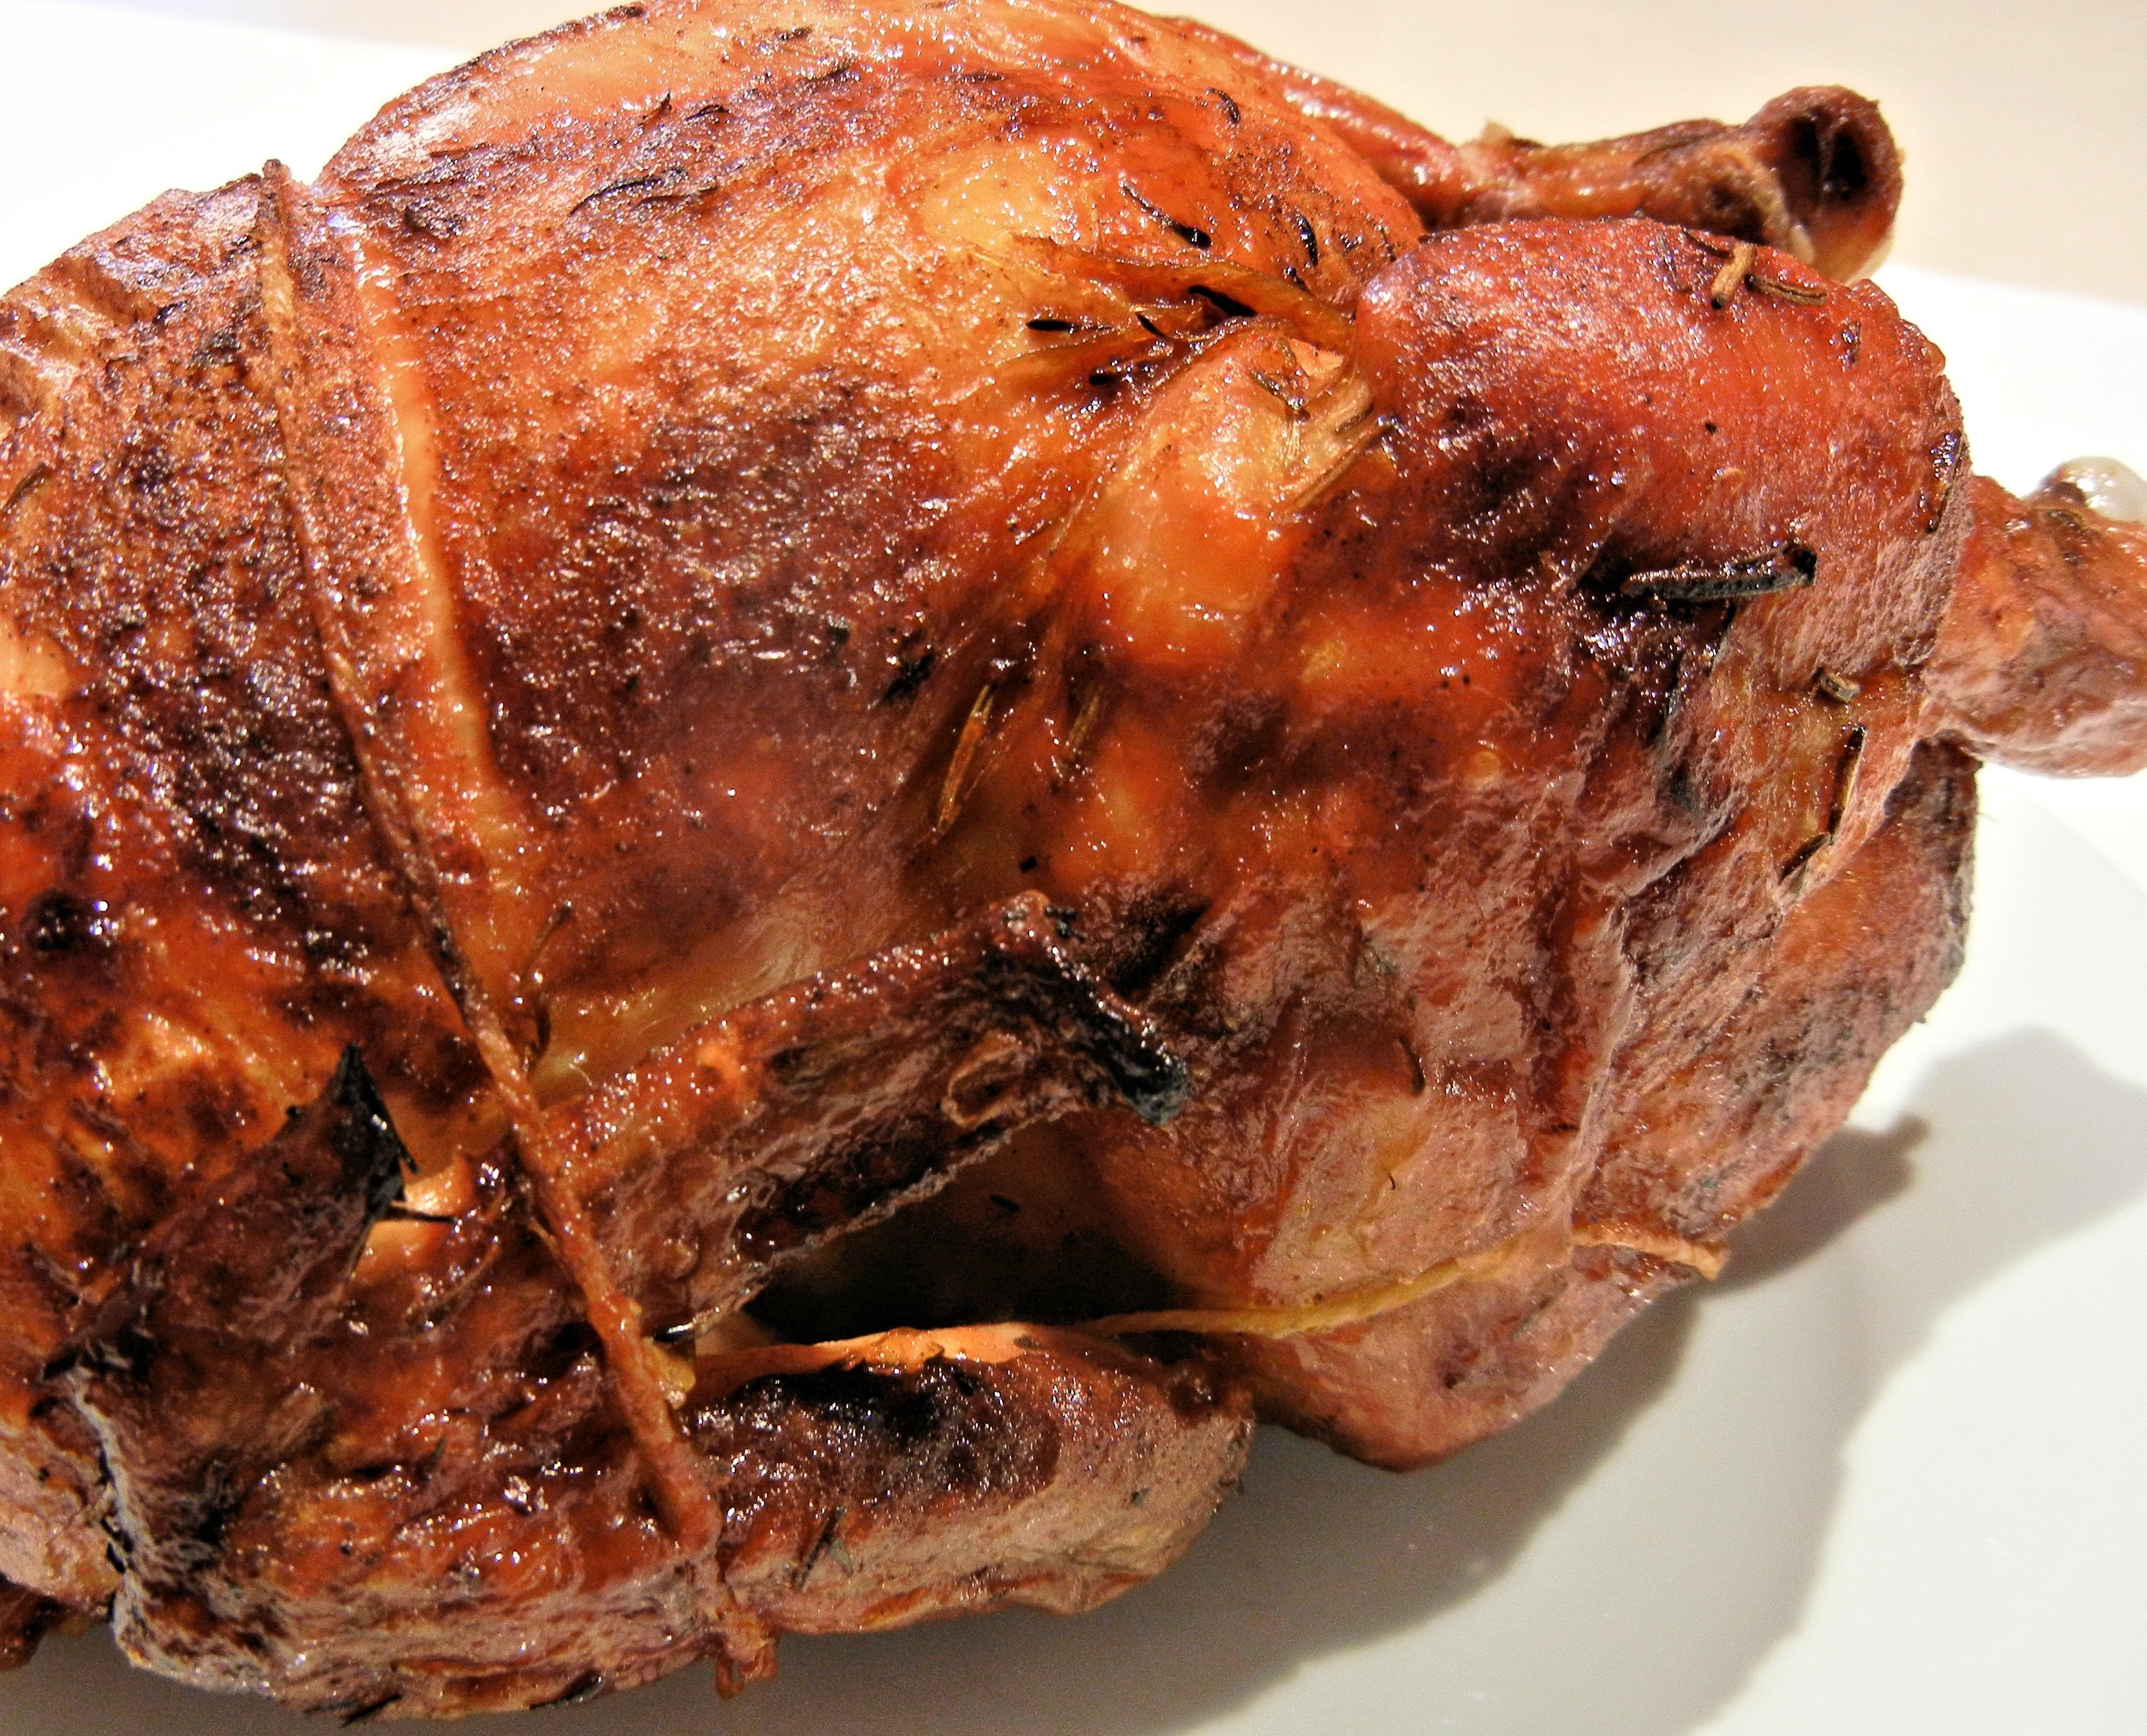
bird, dish, food, pepper, bbq, meat, cuisine, butter, spices, turkey, roasting, paprika, turkey meat, roast goose, roast beef, fried food, hendl, lechon, lamb and mutton, rotisserie chicken, turducken